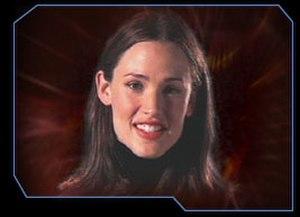
Jennifer Garner [ˈd͡ʒɛnɪfɚ ˈɡɑːɹnɚ] est une actrice américaine, née le 17 avril 1972 à Houston.